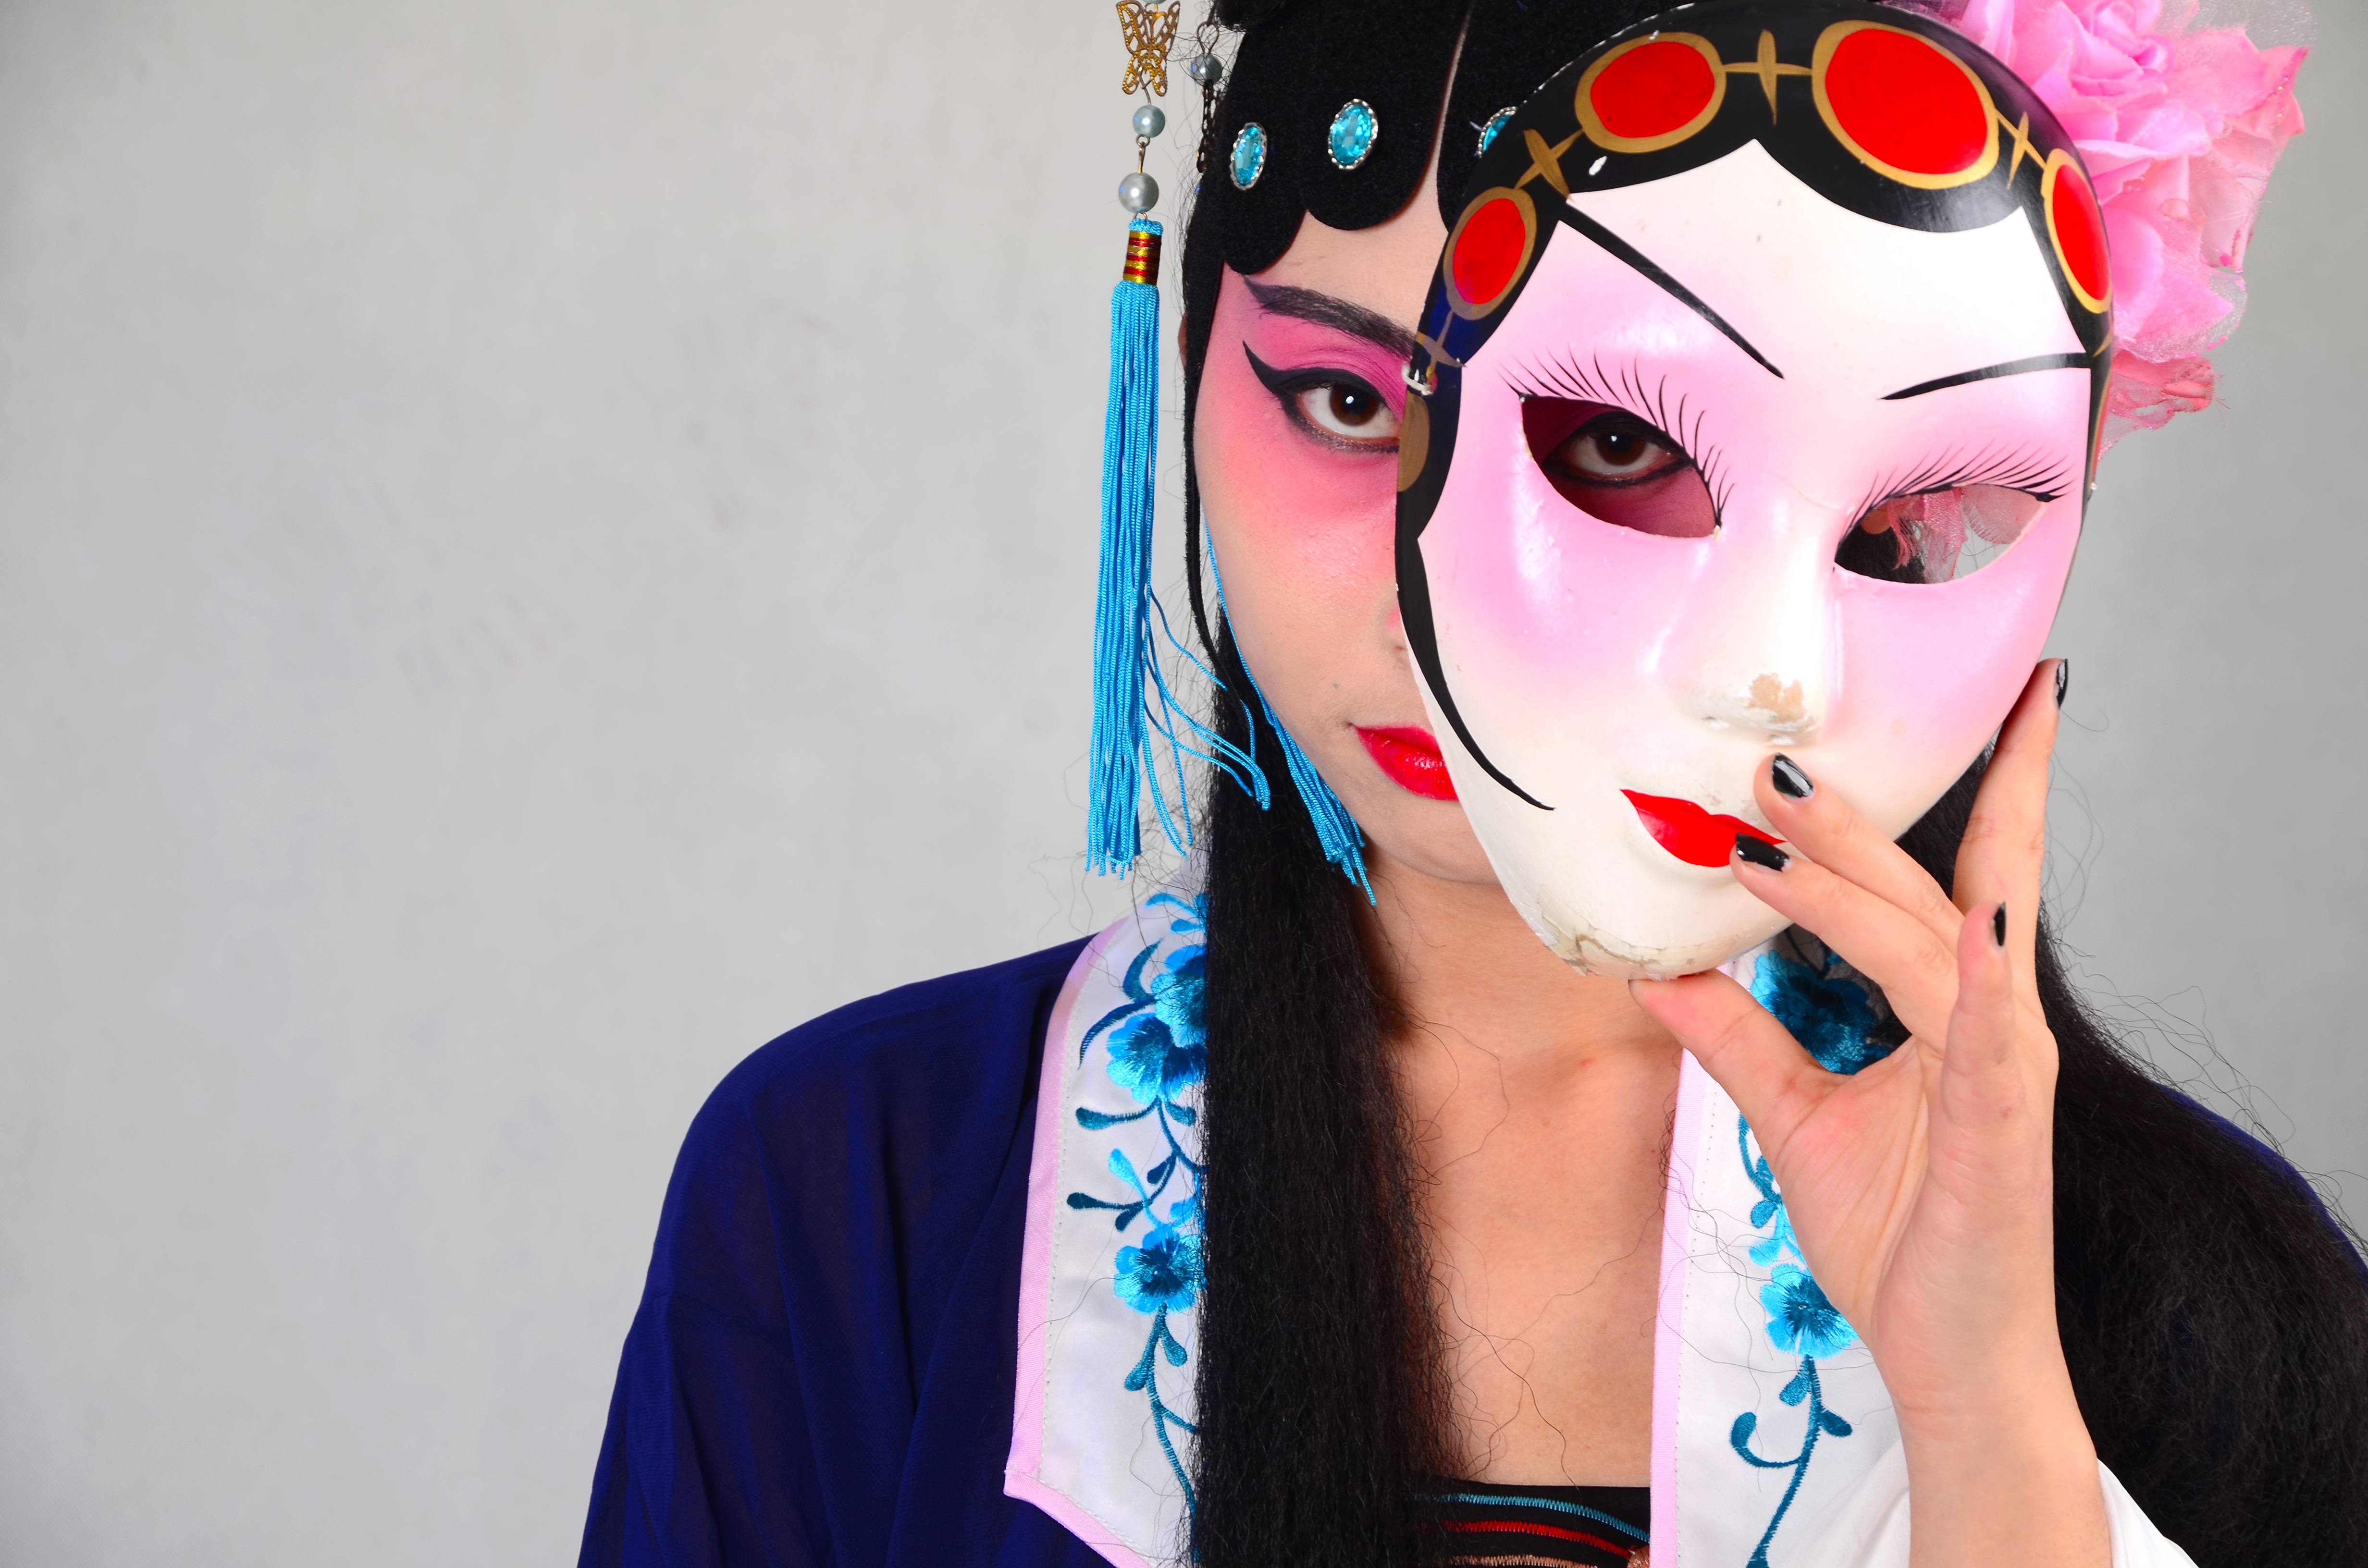
woman, photography, portrait, model, color, fashion, blue, clothing, makeup, face, mask, glasses, head, beauty, style, costume, china, traditional, like me, beijing opera